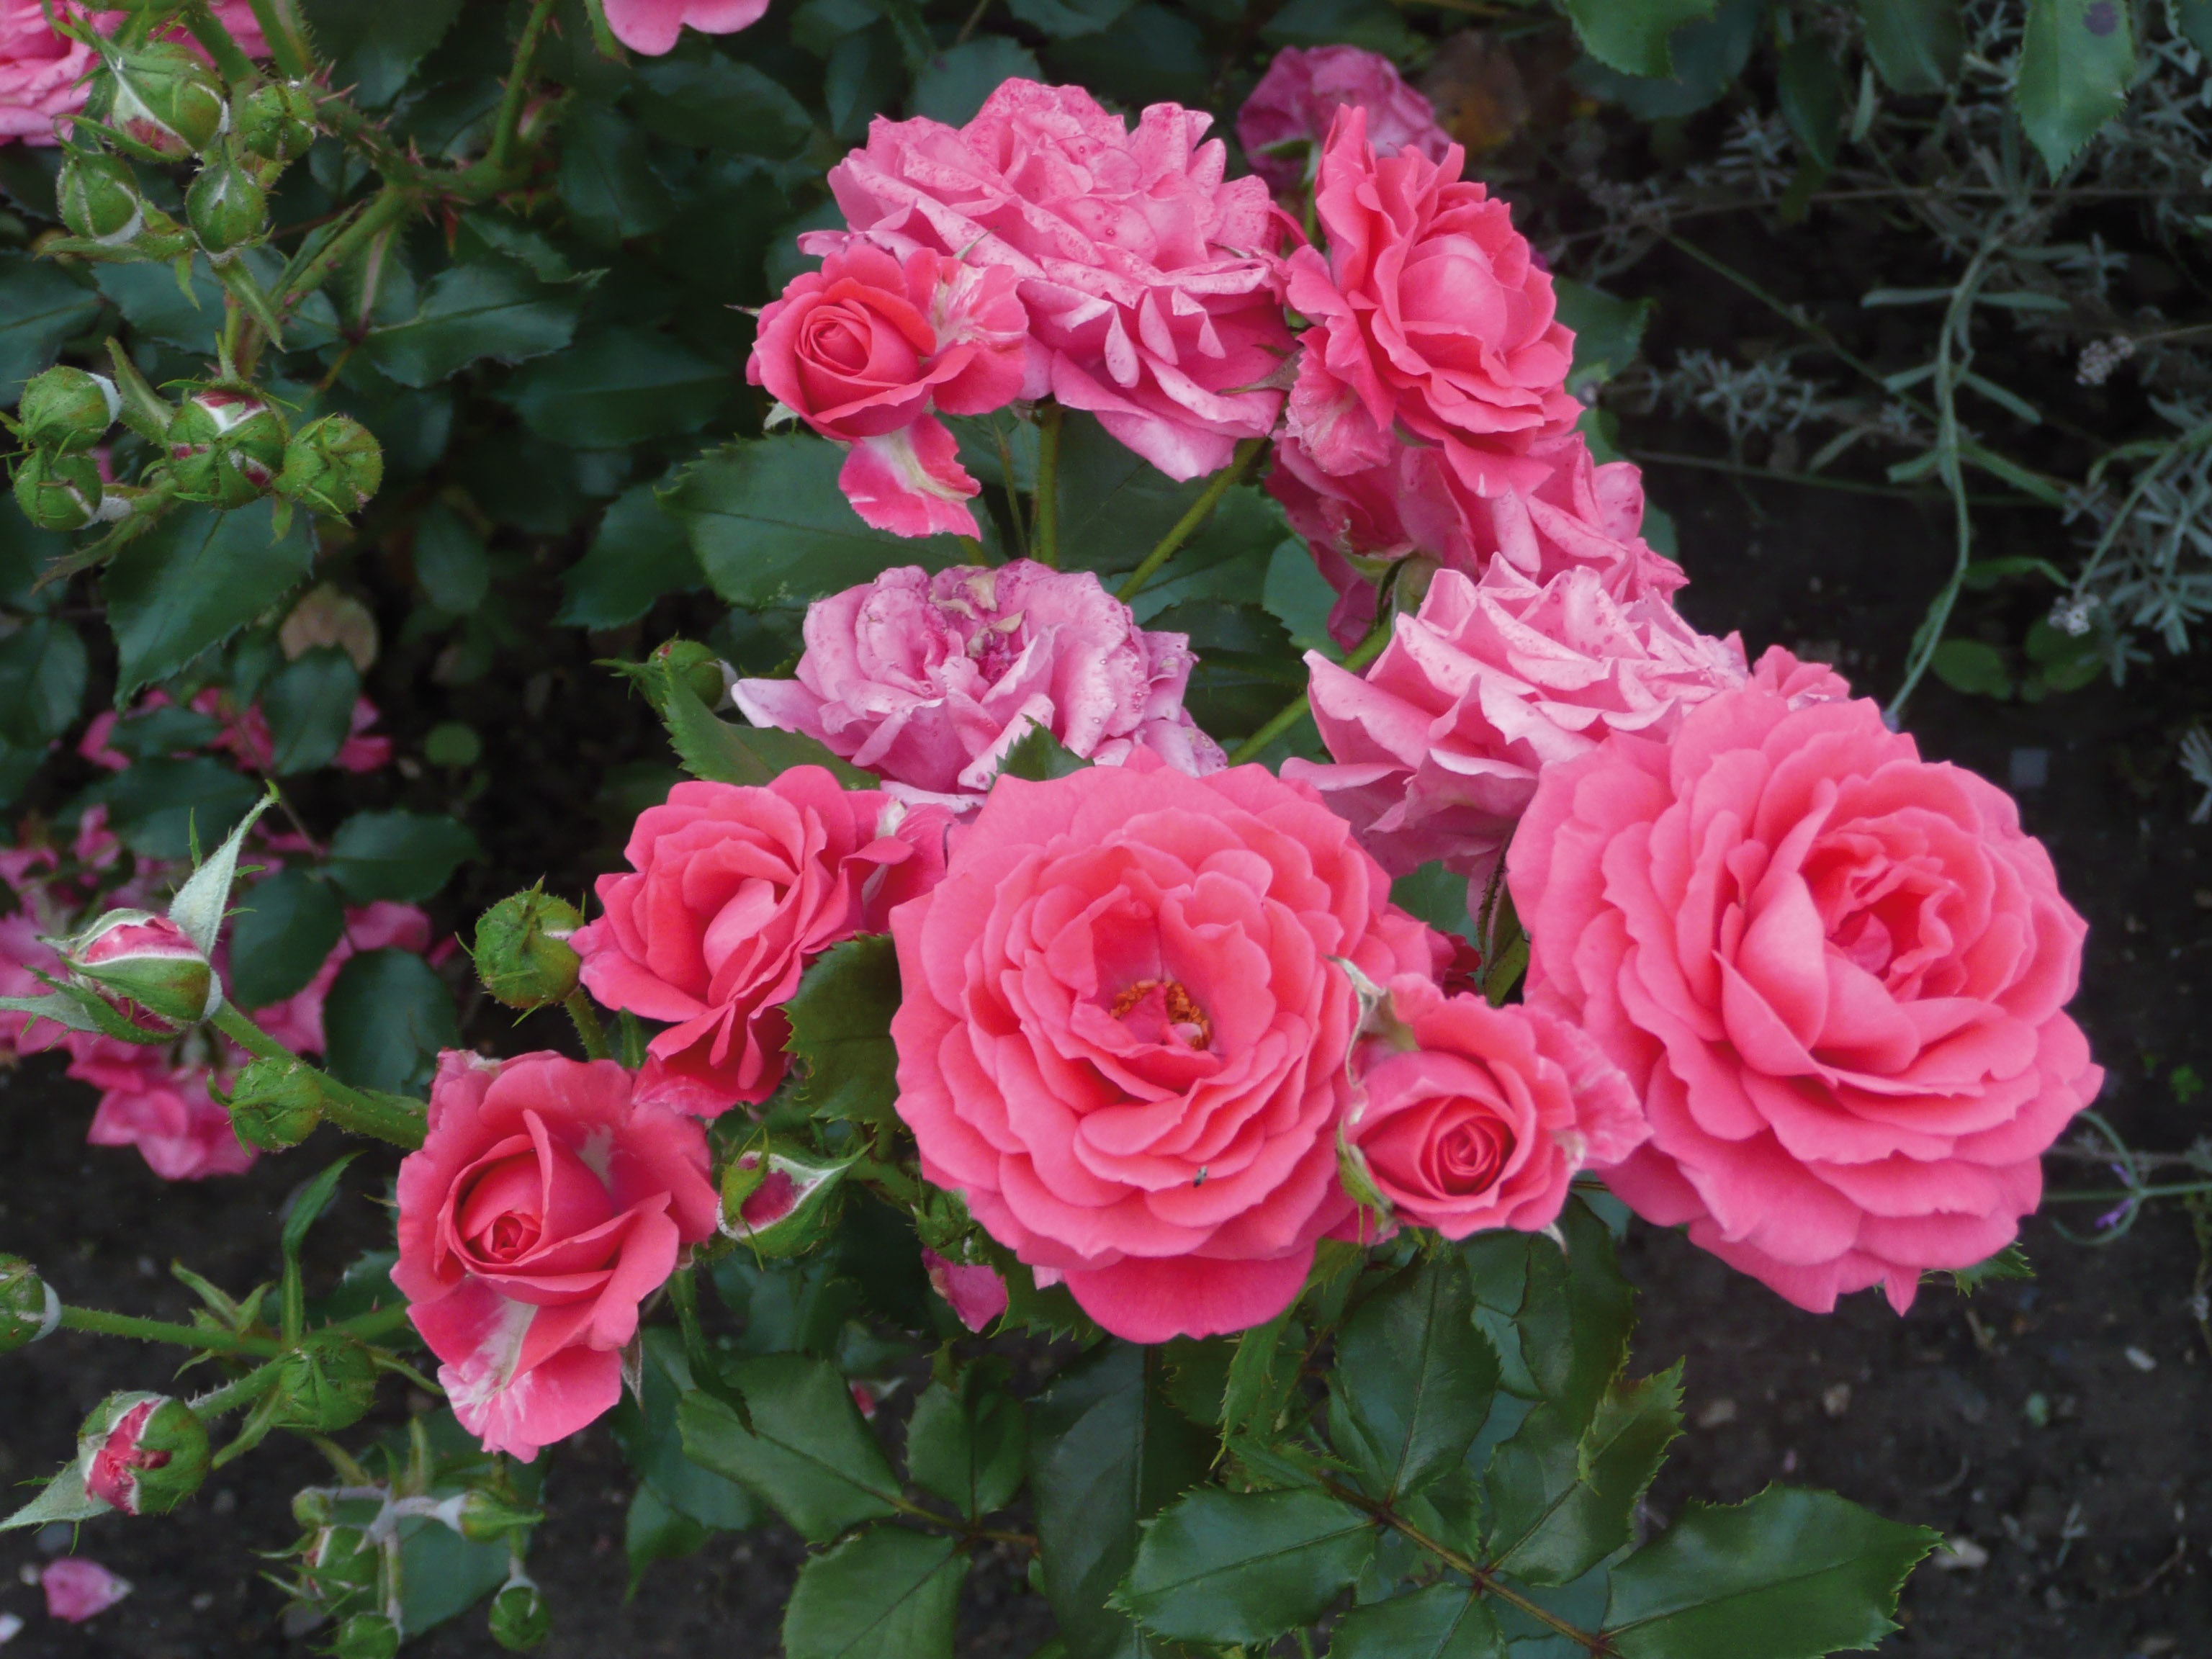
nature, blossom, plant, flower, petal, bloom, rose, garden, roses, shrub, floribunda, rose bloom, pink roses, flowering plant, garden roses, rose family, annual plant, land plant, rosa centifolia, rose order, rosa gallica, rosa wichuraiana